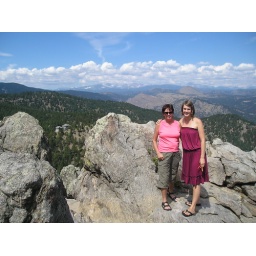
fearless in the face of mountain lions ...